Carola Reyna

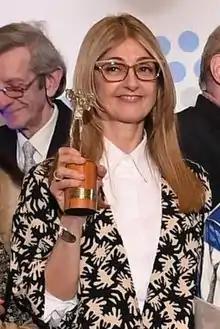
Reyna in 2017

Carola Reyna (born 15 April 1962) is an Argentine actress and director from Buenos Aires. She has won the ACE Award and the Martin Fierro Awards five times.